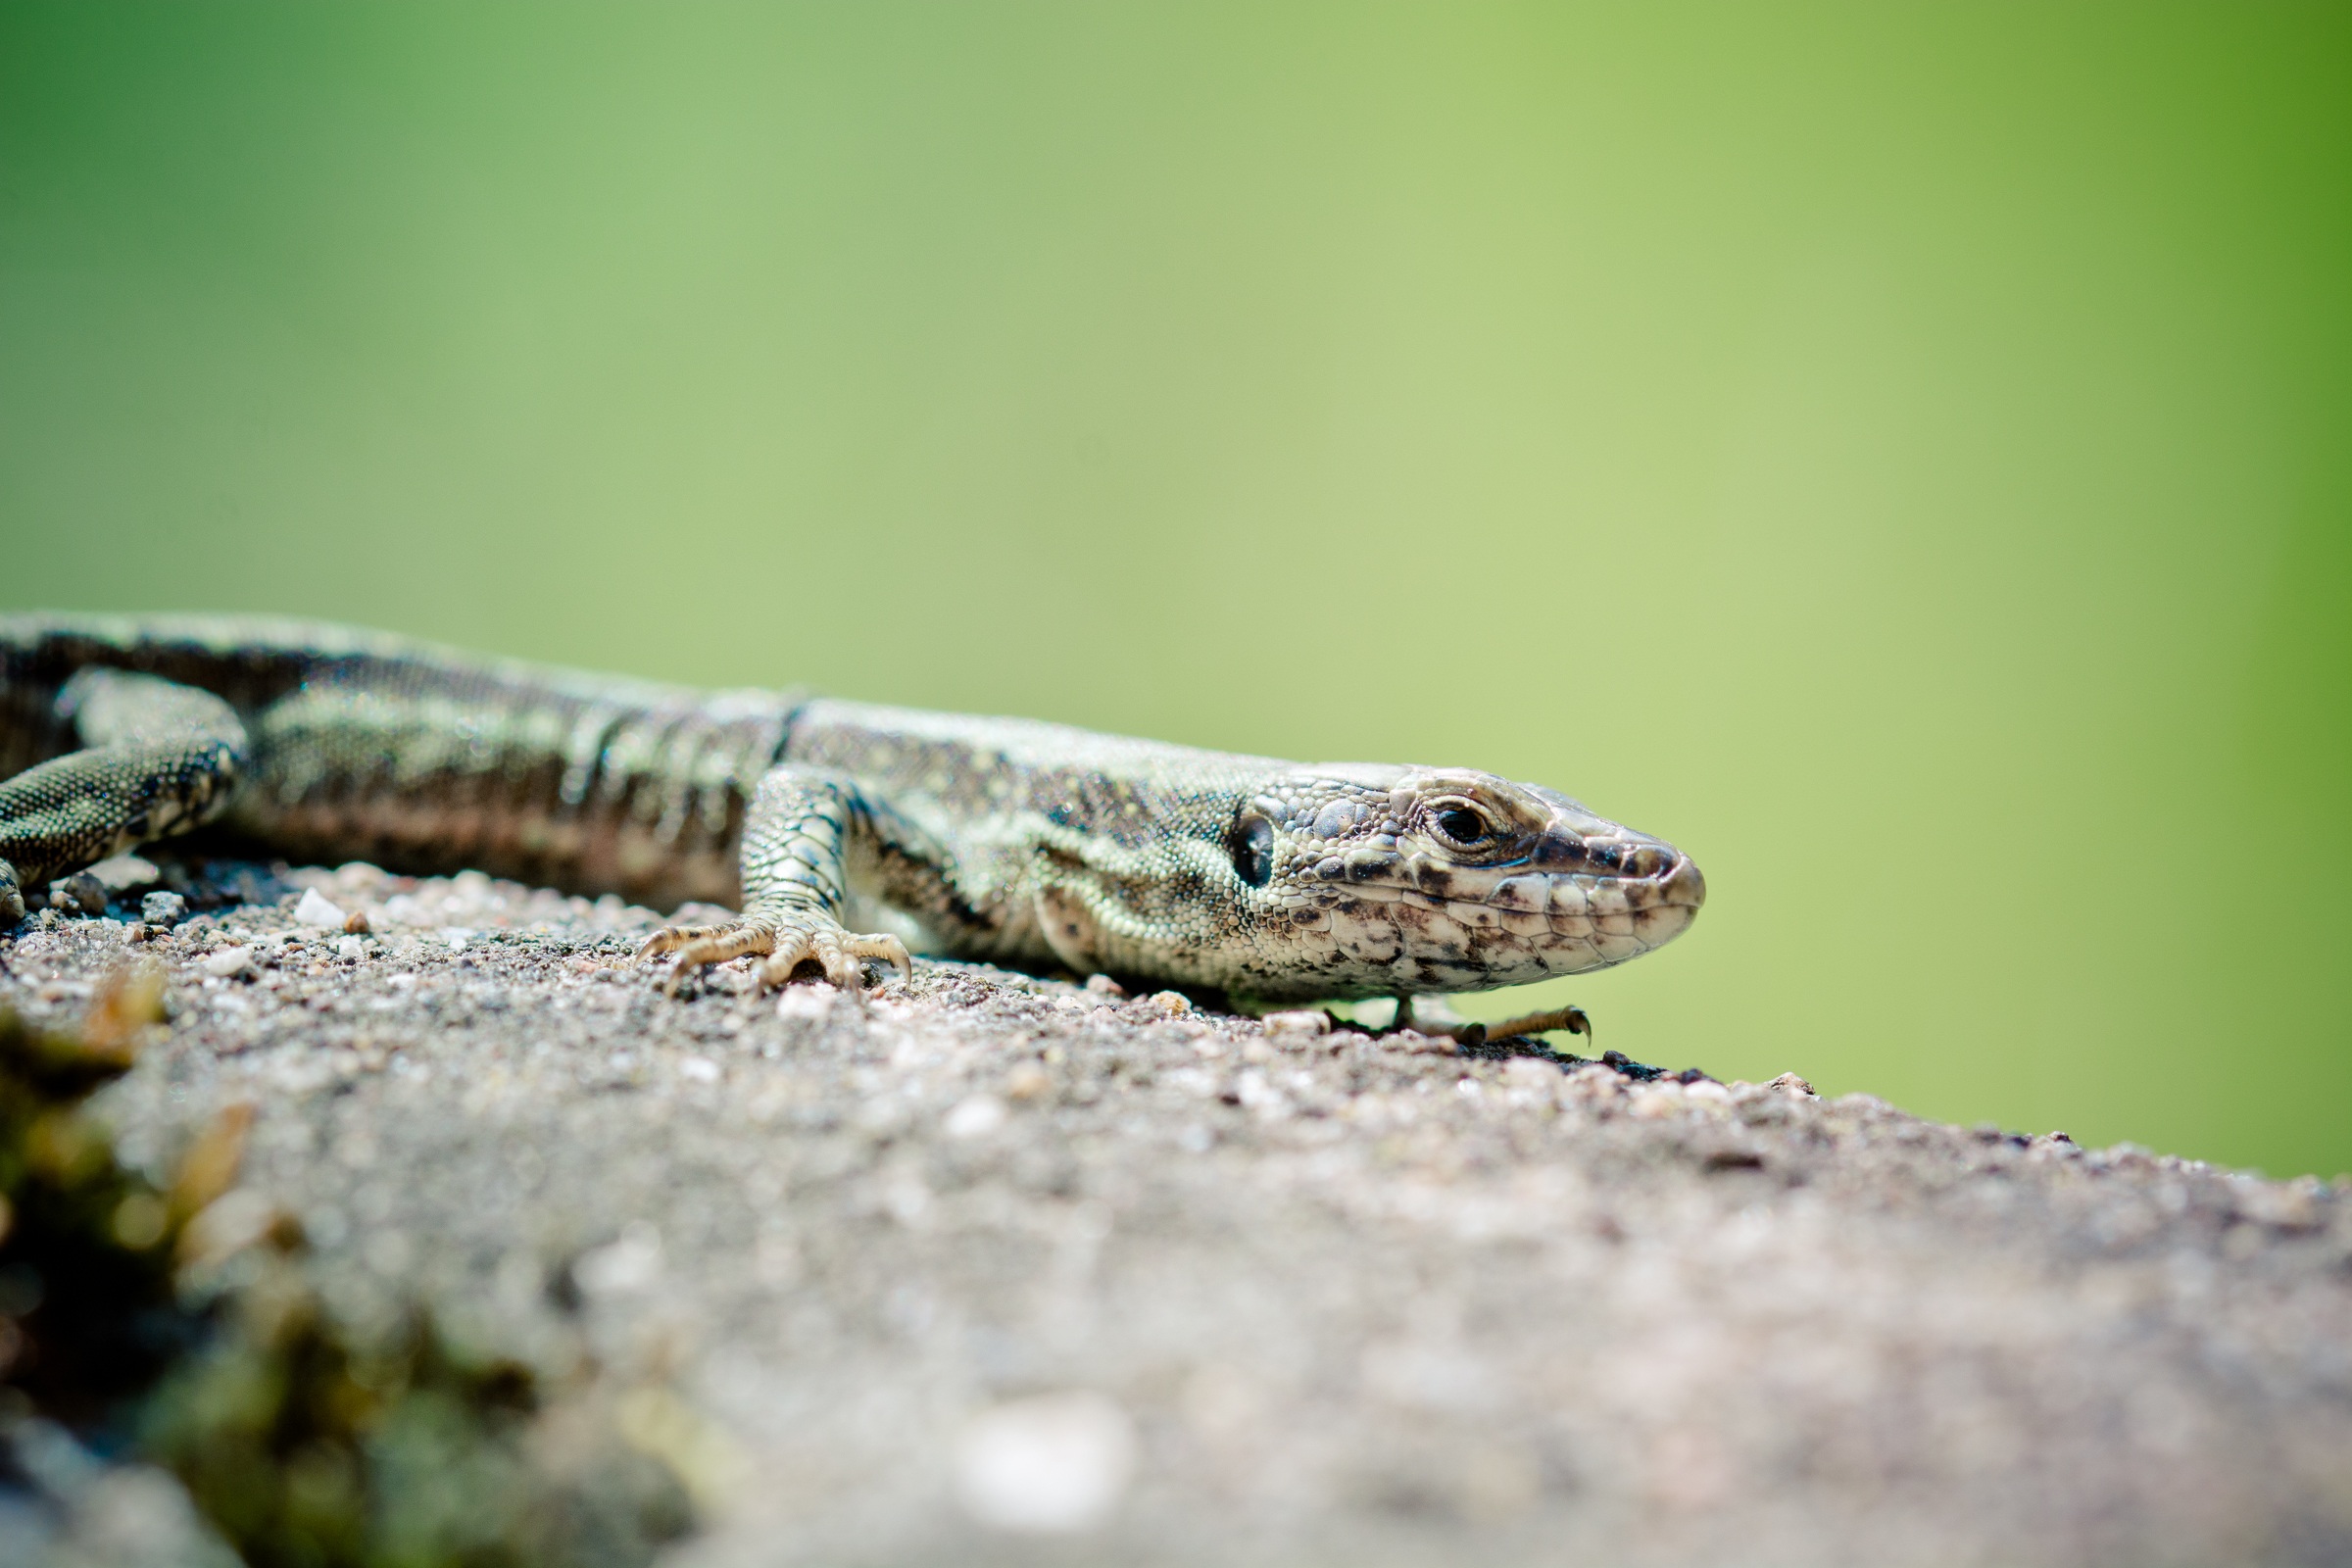
nature, sun, animal, wall, stone, wildlife, green, reptile, fauna, lizard, close up, sunny, family, vertebrate, macro photography, lacerta, schuppenkriechtier, wall lizard, real lizard, shed lizard, scaled reptile, lacertidae